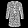
Label: Shirt